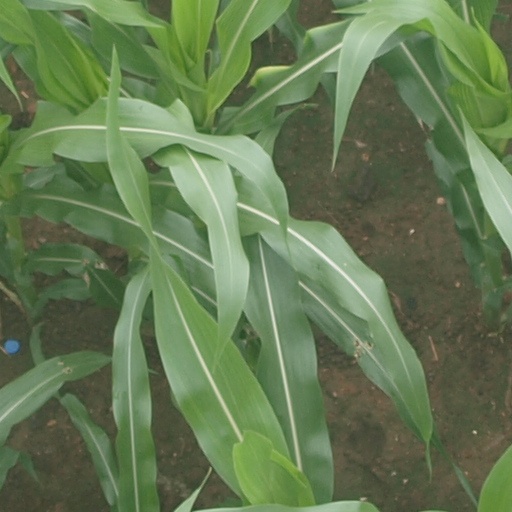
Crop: maize; corn